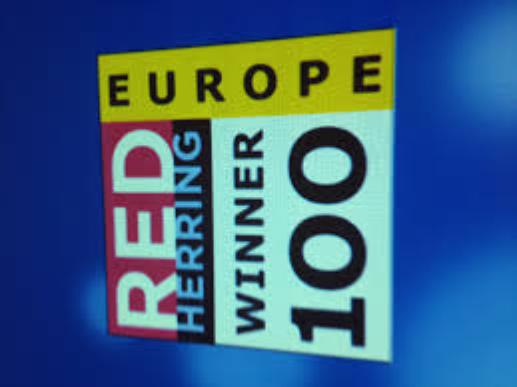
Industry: Others